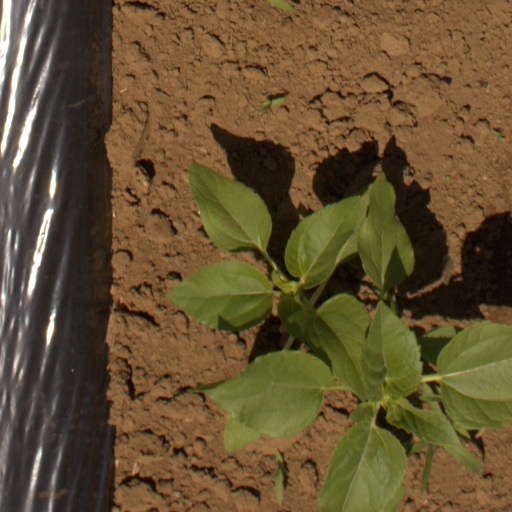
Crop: Jerusalem artichoke